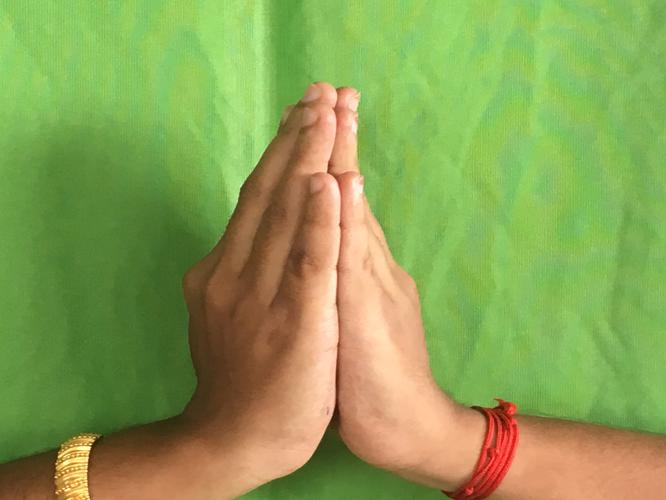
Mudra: Anjali
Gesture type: double_hand